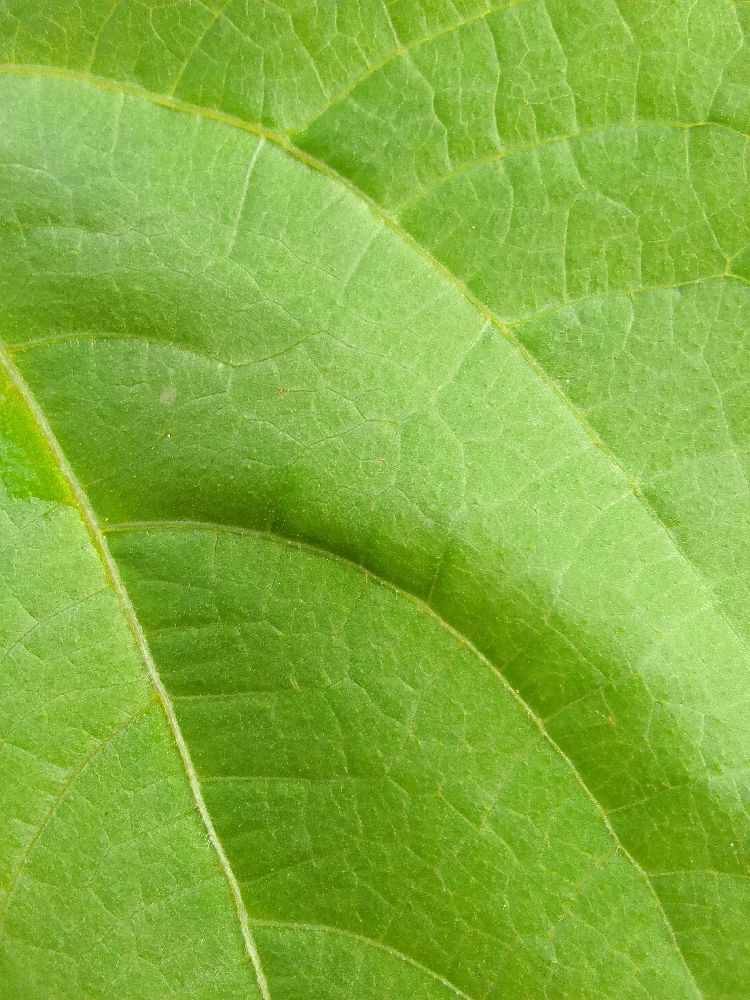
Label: healthy